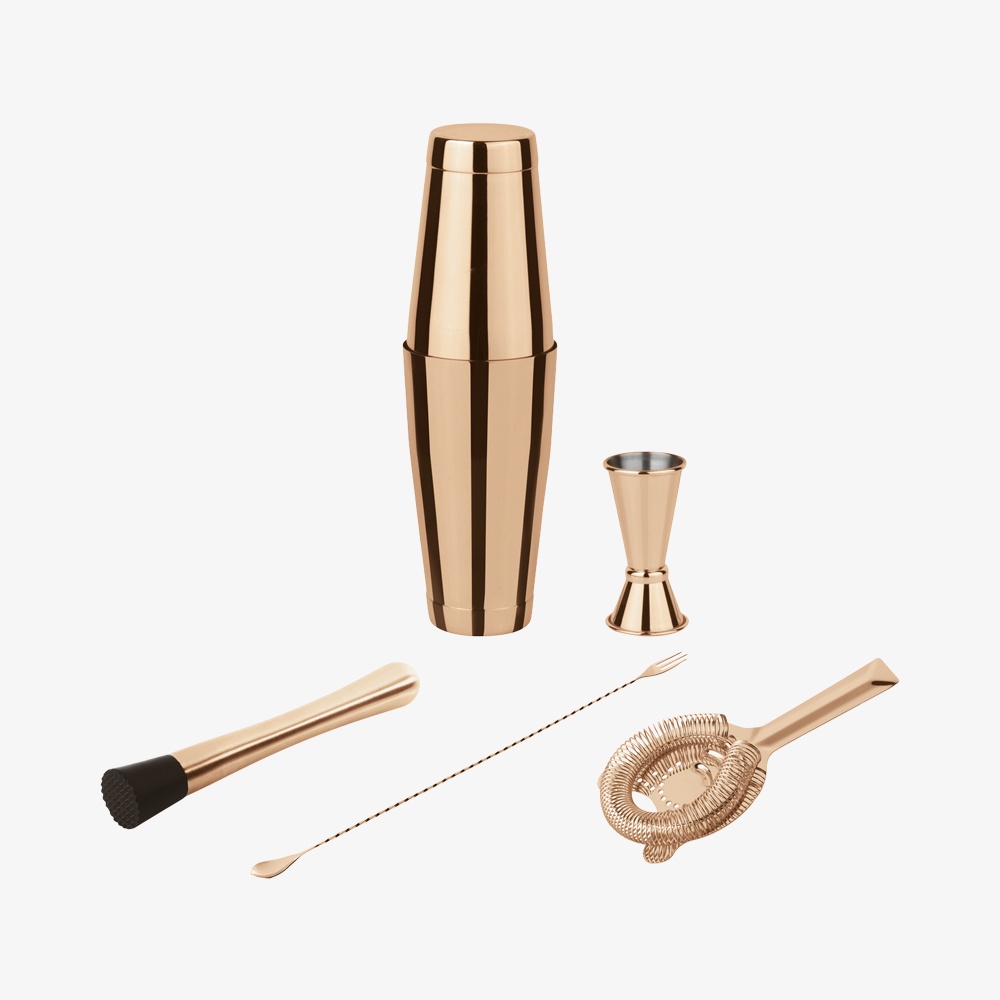
Set5t. Cockt.Boston, Edelstahl/PVD Kupfer
Brand: PADERNO
Category: Home & Garden > Kitchen & Dining > Barware > Cocktail Shakers & Tools